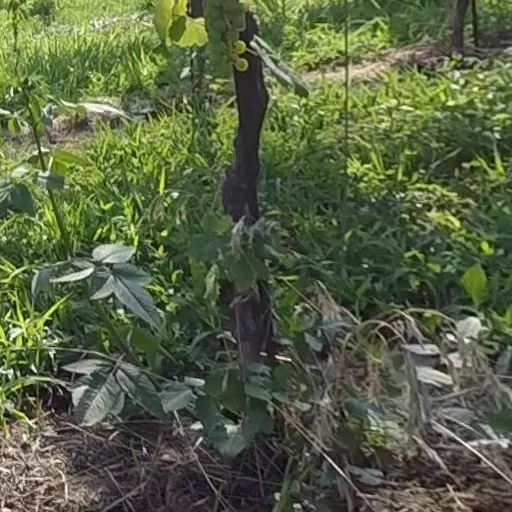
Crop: grape